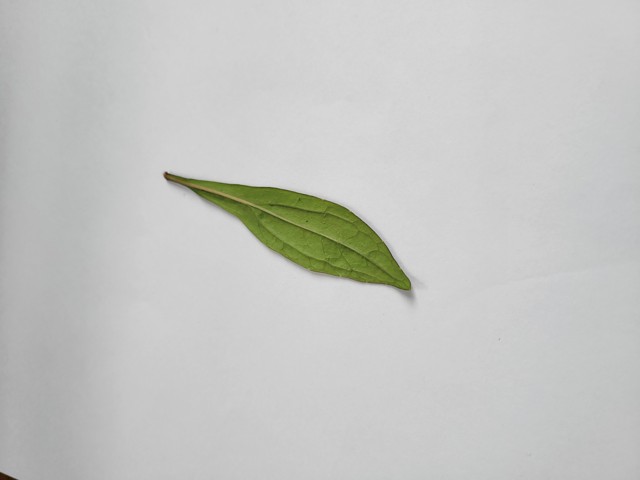
Plant: ayapan